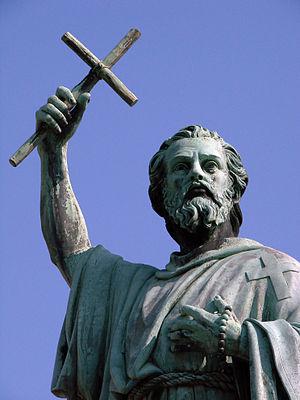
Statue de Saint Pierre l'Ermite (Saint Pierre d'Amiens) au chevet de la cathédrale d'Amiens, France. Oeuvre de Gédéon de Forceville, inaugurée en 1854.